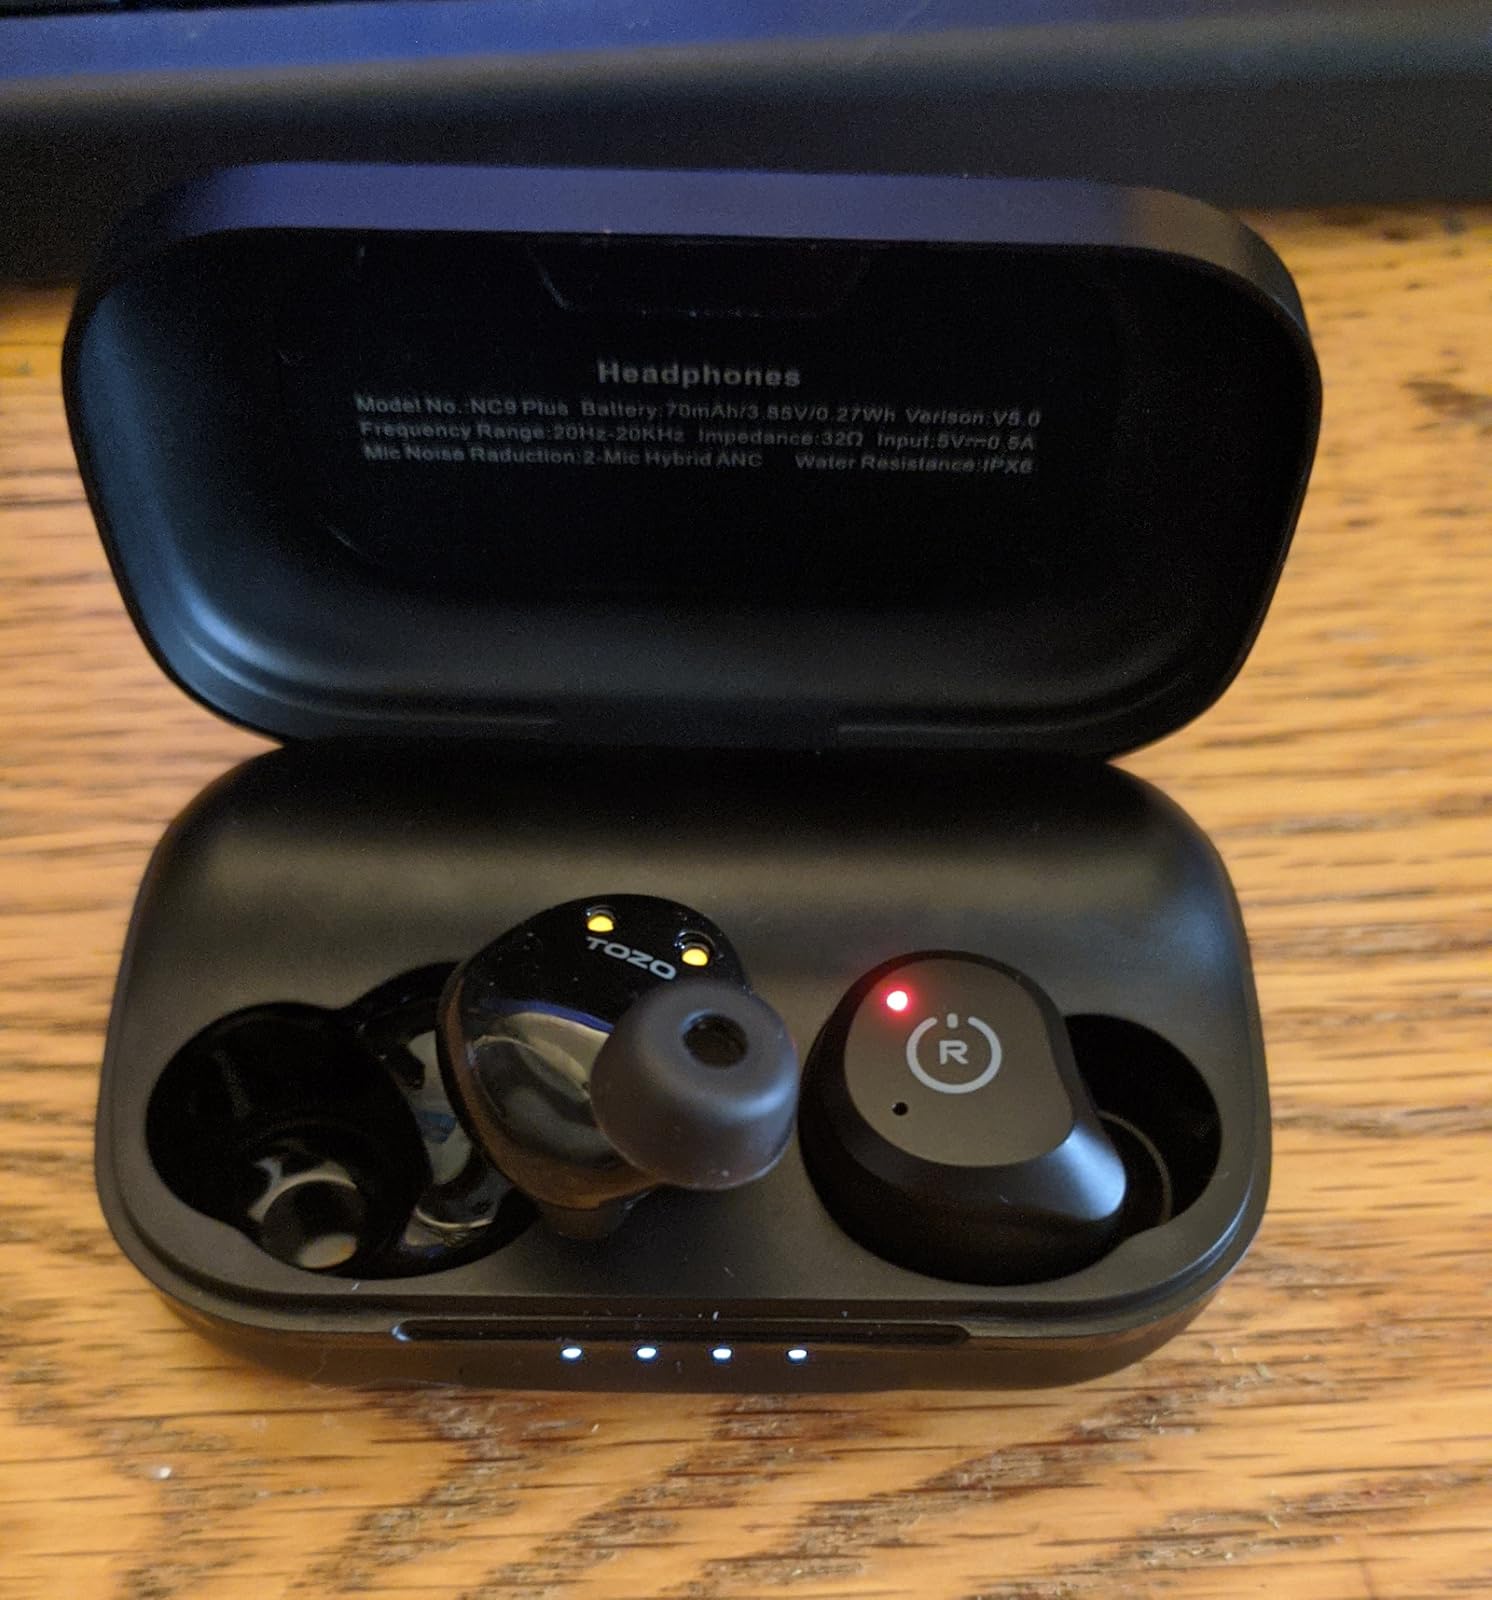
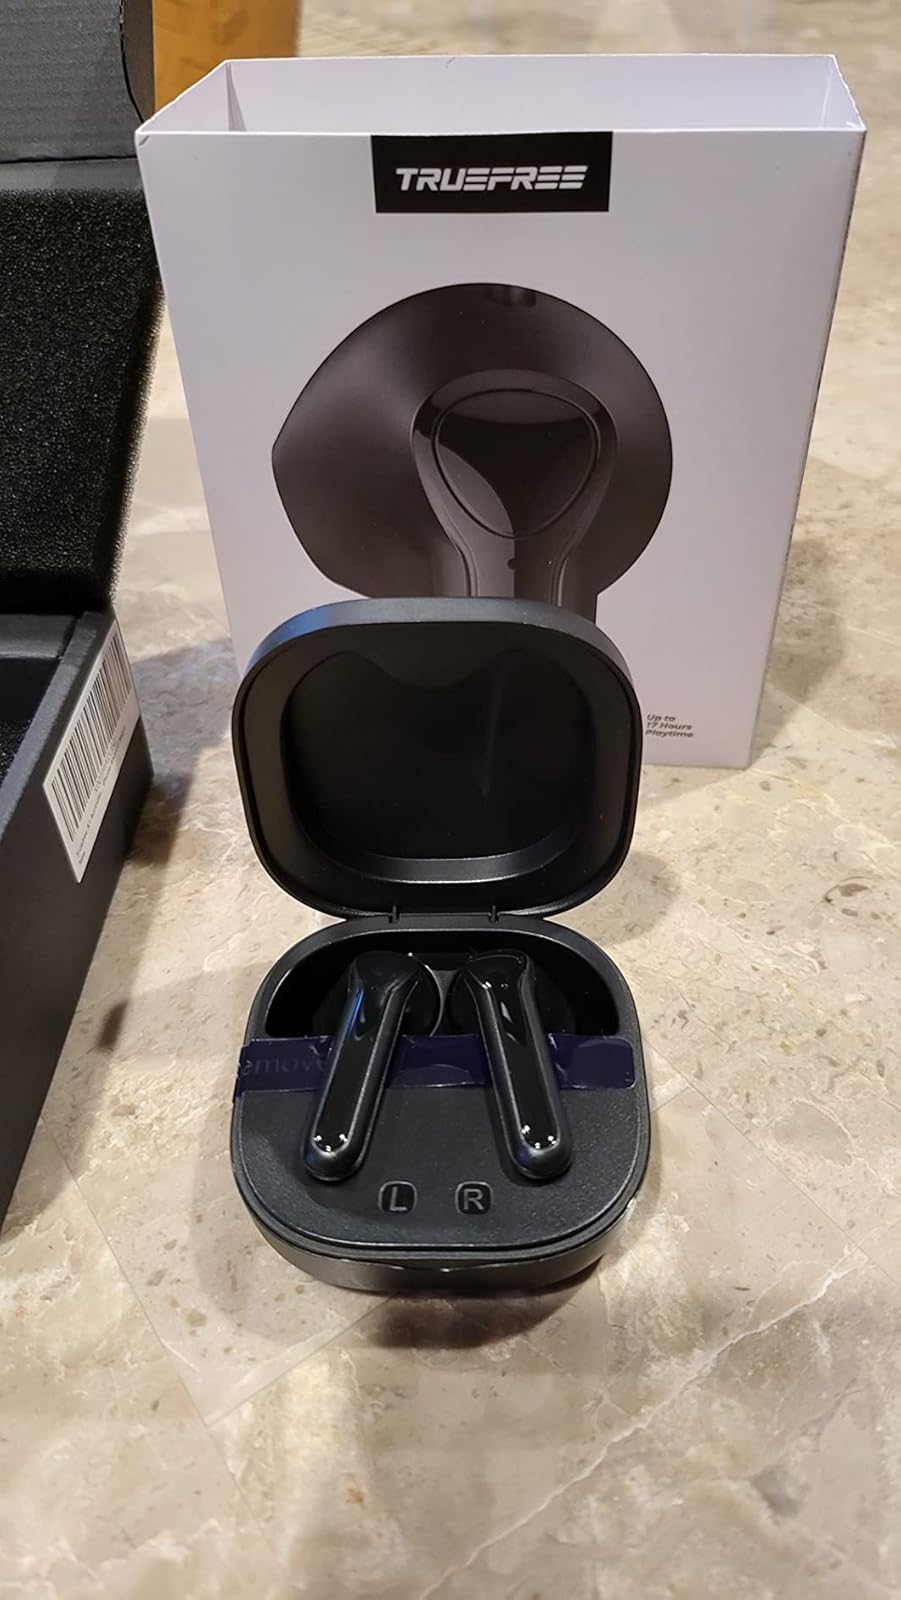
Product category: earbuds
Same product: no